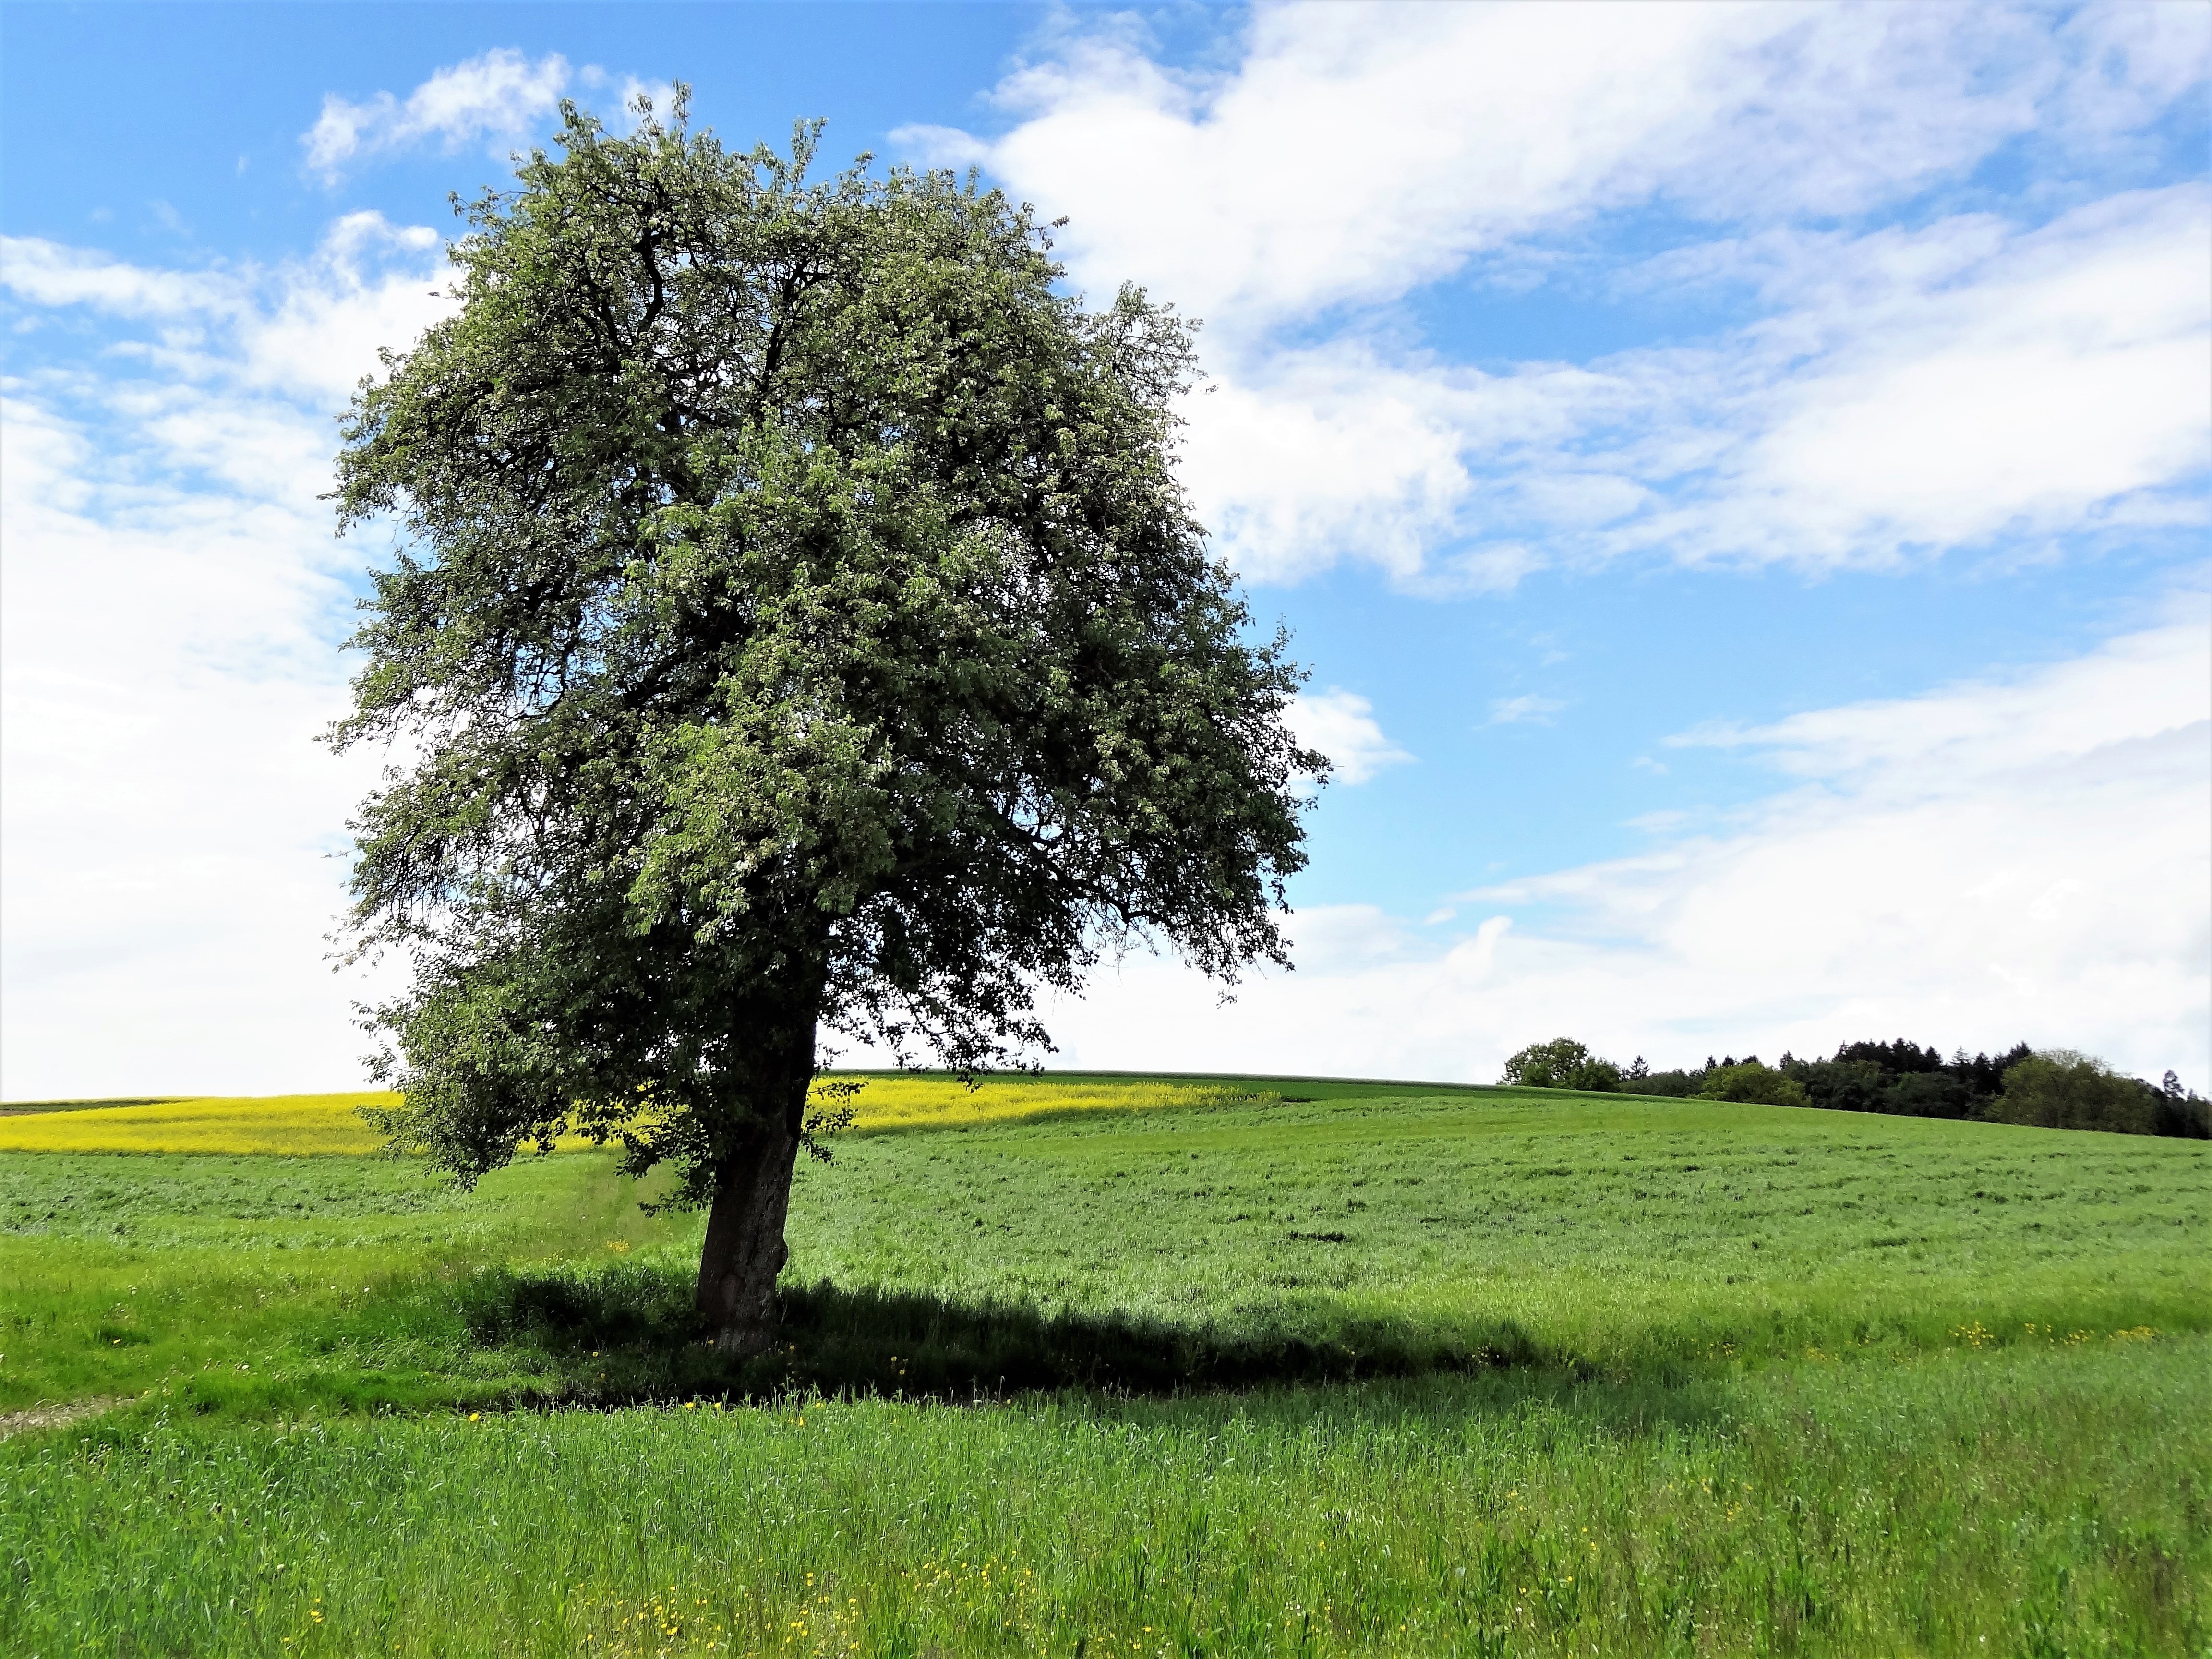
landscape, tree, nature, grass, cloud, sky, field, farm, lawn, meadow, prairie, hill, daytime, crop, pasture, agriculture, savanna, plain, grassland, vegetation, grove, ecosystem, steppe, rural area, grass family, woody plant, land lot, ecoregion, shrubland